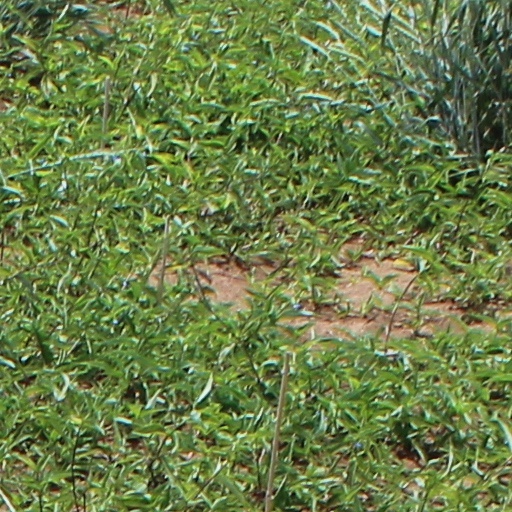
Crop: wheat